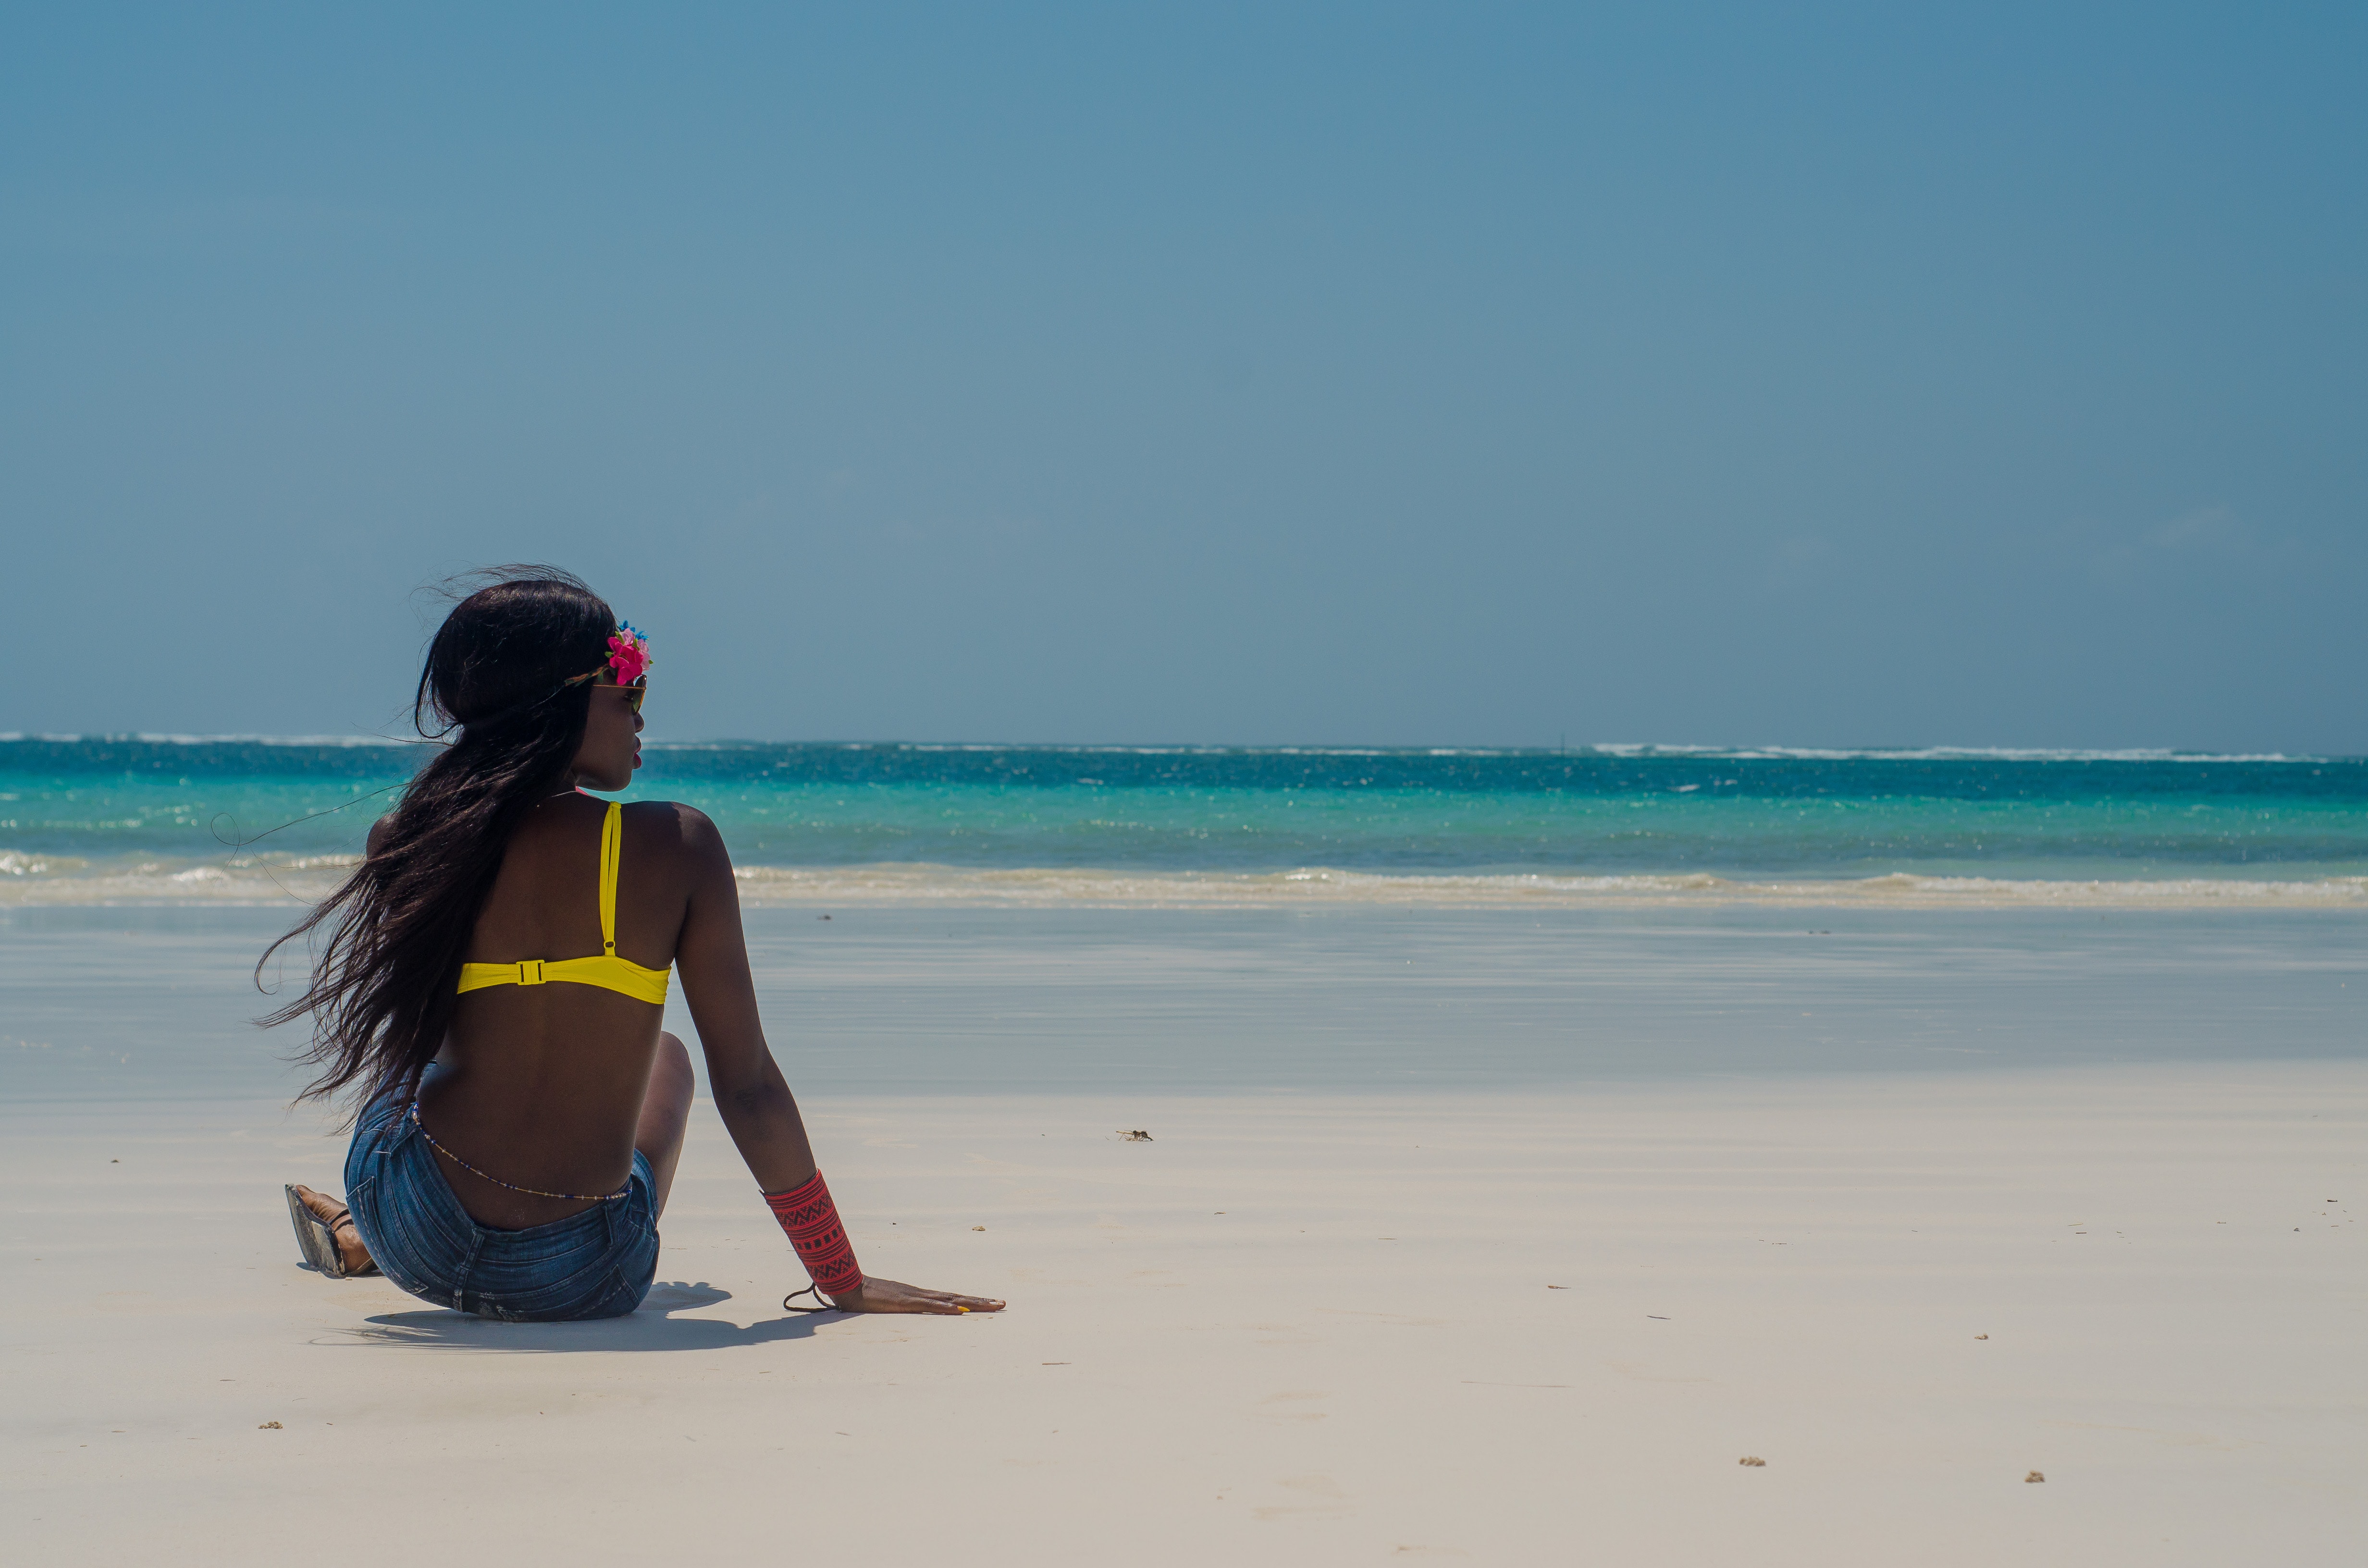
sea, beach, coastal and oceanic landforms, body of water, vacation, ocean, shore, sky, water, sand, coast, horizon, summer, fun, tourism, swimwear, wave, girl, calm, caribbean, cloud, leisure, sun tanning